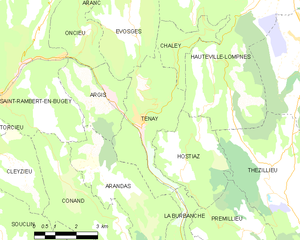
Carte des communes françaises: Tenay